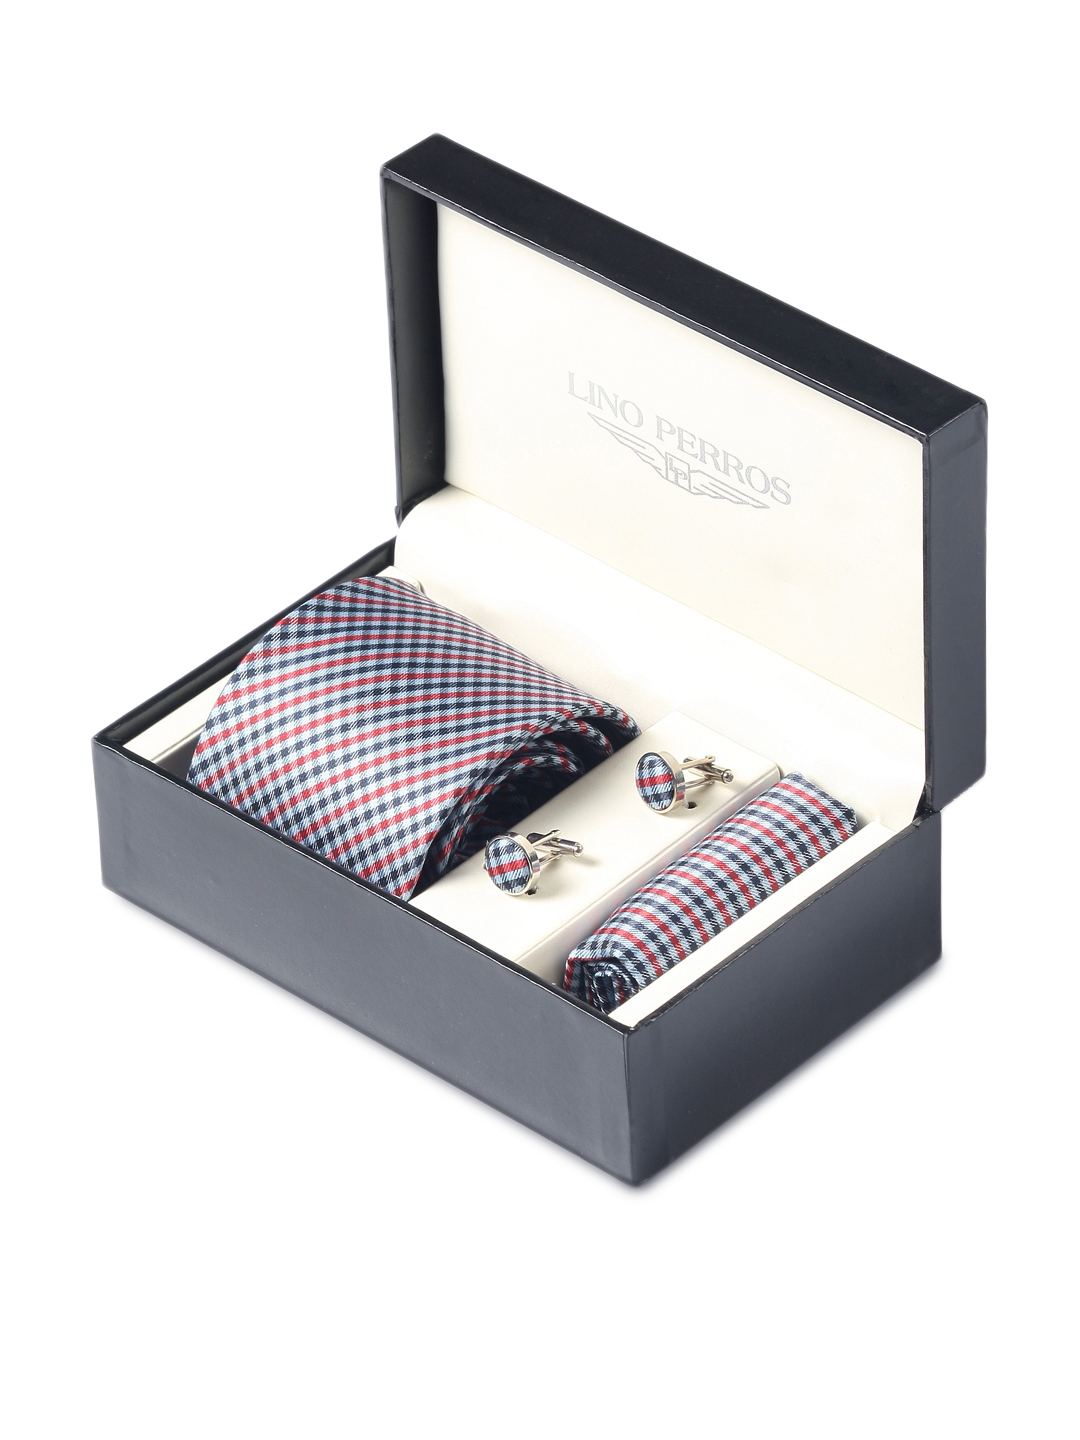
Lino Perros Men Formal Blue Accessory Gift Set
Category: Accessories / Accessories / Accessory Gift Set
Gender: Men
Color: Blue
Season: Winter 2015
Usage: Formal